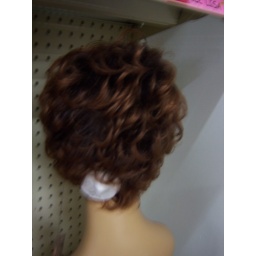
flowers around the house and Myranda's Prom Outfit 4-3-4--09 028